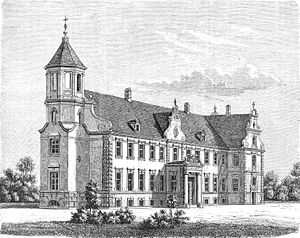
Søholt (Krønge Sogn)
Søholt omkring 1870
Søholt er en gammel landsbyhovedgård, som blev kaldt Bregerupgaard og nævnes første gang i 1389. Navnet Søholt er fra 1600. Gården ligger i Krønge Sogn, Fuglse Herred, Maribo Amt, Holeby Kommune. Hovedbygningen er opført i 1804 og ombygget fra 1853 til 1868 ved C.V. Nielsen. Havepavillonen fra 1822 er fredet. Avlsbygningerne er opført 1917 i nybarok stil.